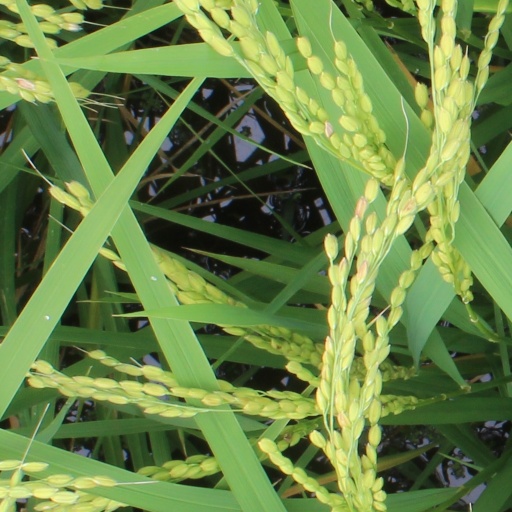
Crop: rice